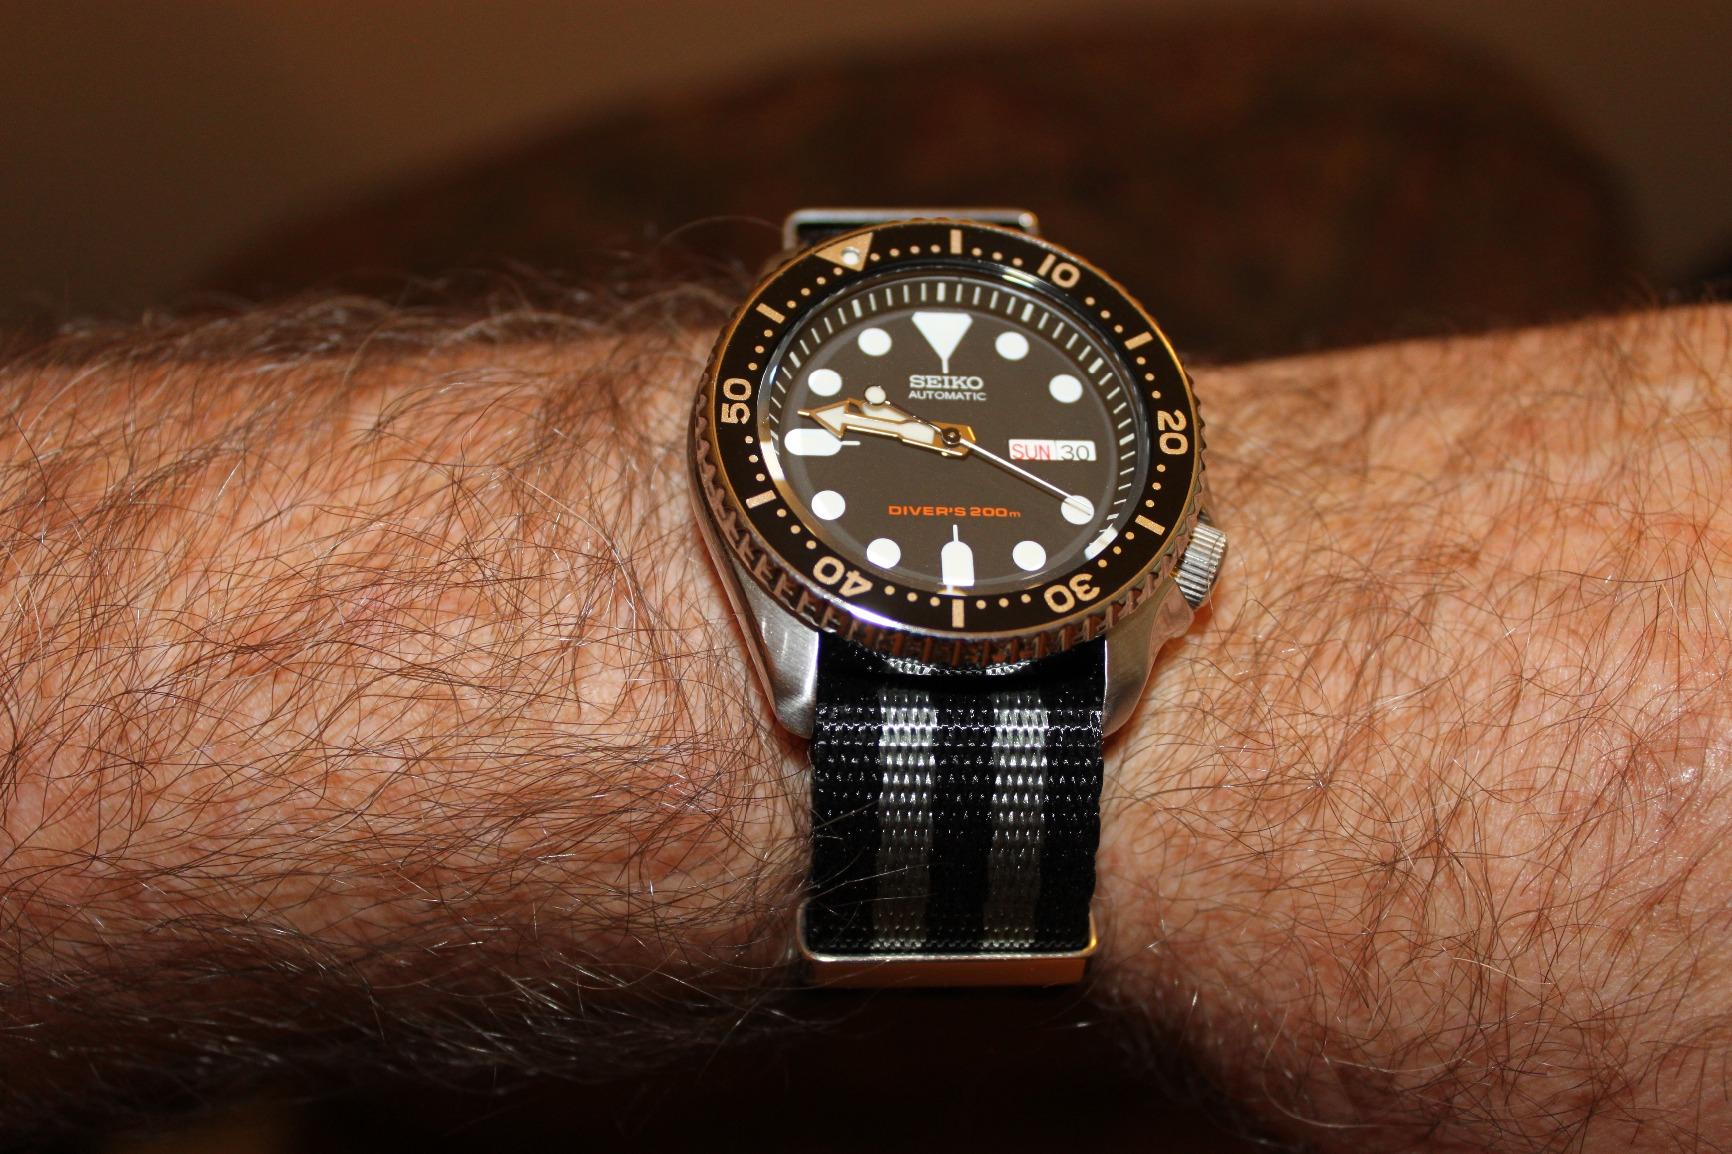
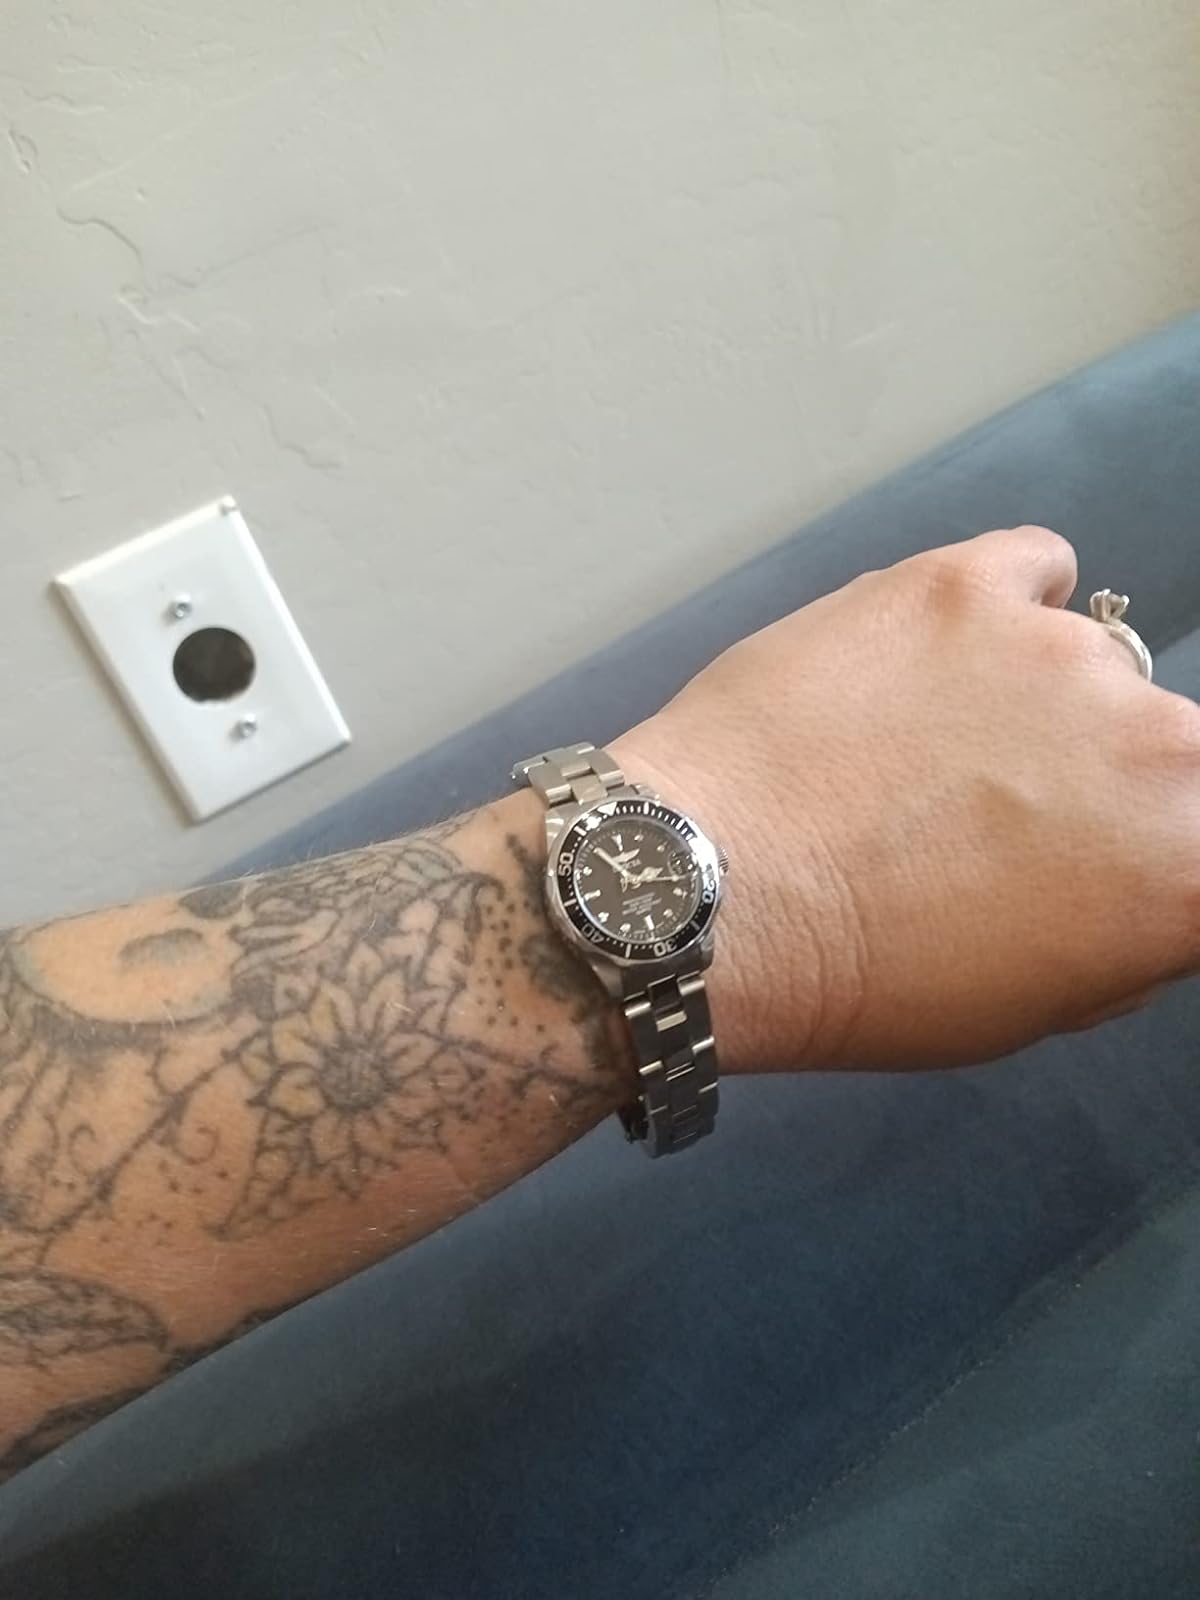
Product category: accessories_watch
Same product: no